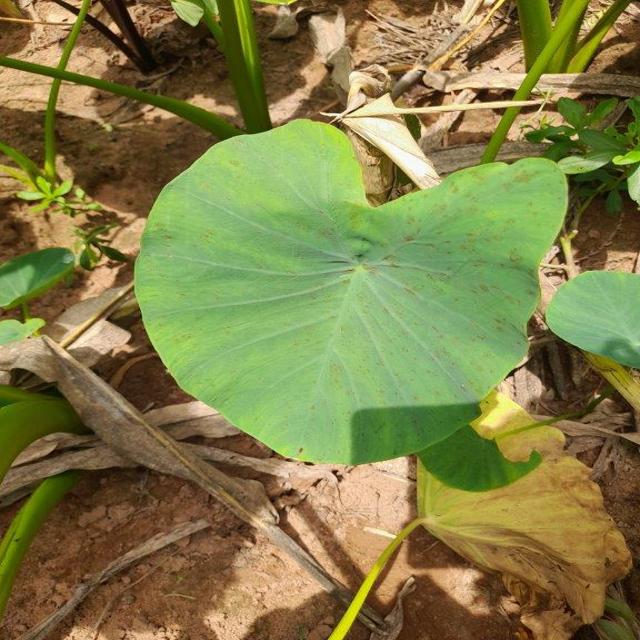
Label: Early_Blight